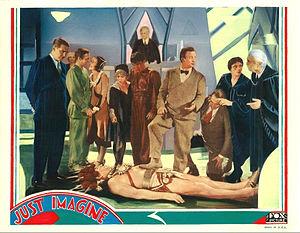
L'Amour en l'an 2000 est un film américain réalisé par David Butler, sorti en 1930.